Jōdo-ji (Onomichi)

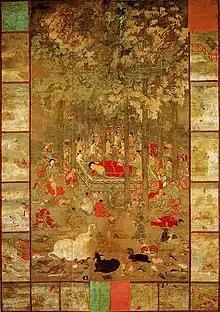
Nirvana painting

The temple's treasure hall houses two Important Cultural Properties in the painting category. One is a Nirvana painting from 1274 depicting the historical Buddha on his deathbed surrounded by mourners and animals. The painting is executed with colour on silk and measures . Scenes from the life of the Buddha are drawn in 16 panels along the left, bottom and right border of the painting.